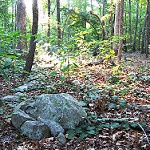
Label: forest